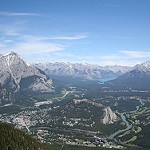
Label: mountain